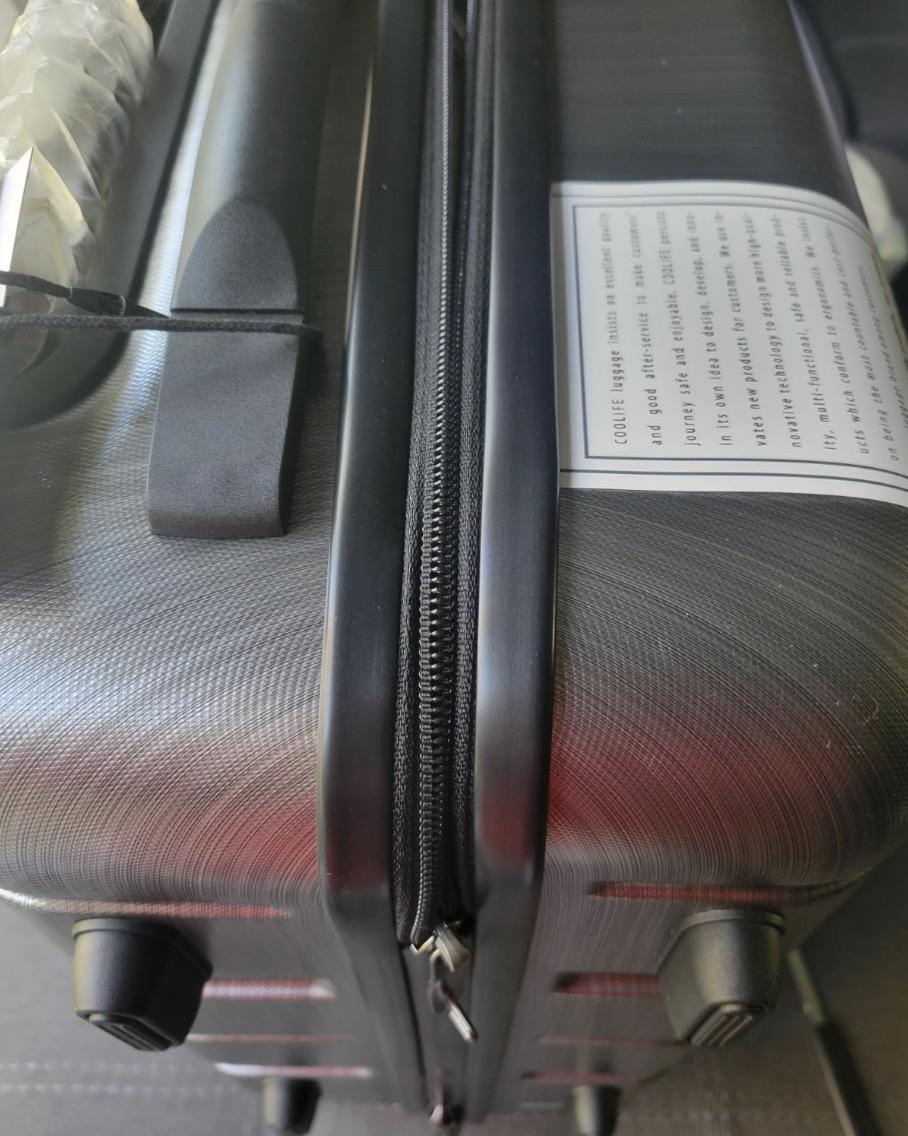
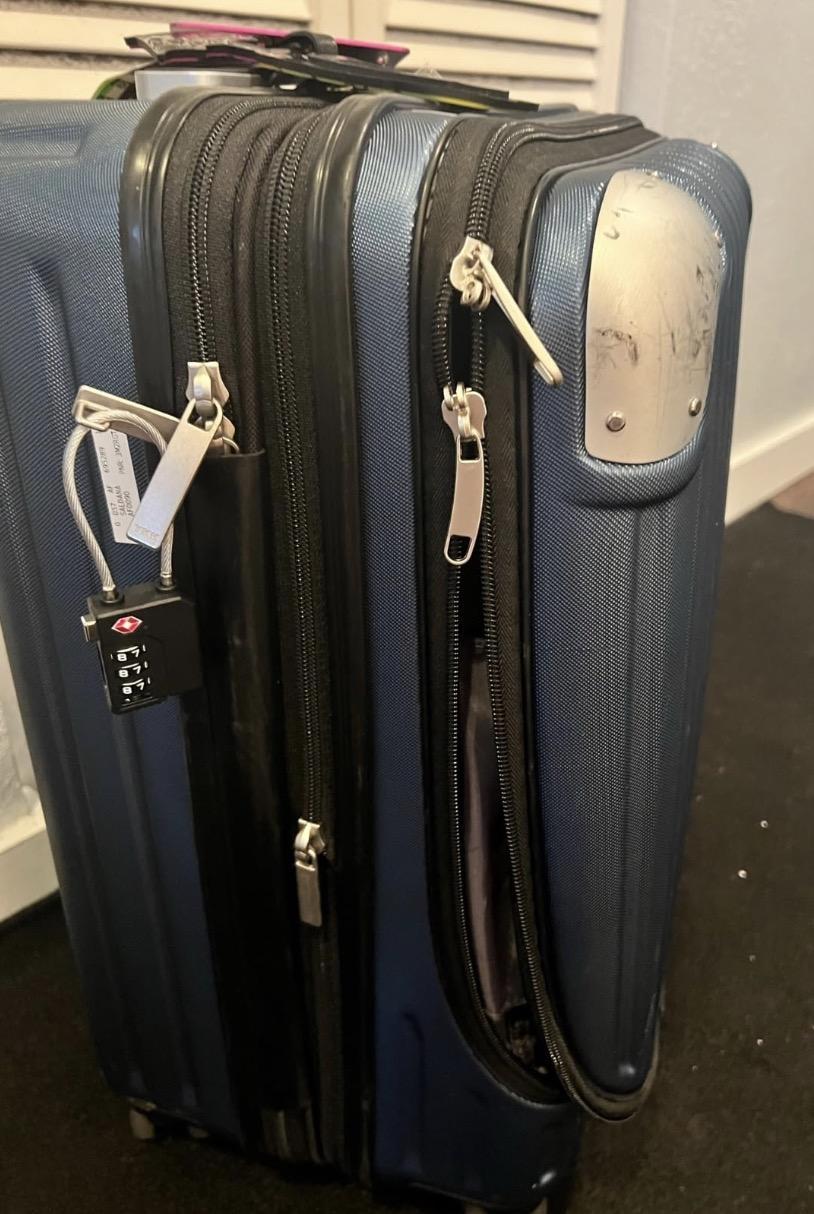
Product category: items_tea
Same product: no